Old Plat Historic District

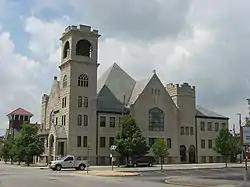
Trinity Methodist, May 2012

Old Plat Historic District is a national historic district located at Huntington, Huntington County, Indiana. The district includes 177 contributing buildings and 2 contributing structures in a mixed residential section of Huntington. It developed between about 1860 and 1920 and includes notable examples of Greek Revival, Gothic Revival, Italianate, and Queen Anne style architecture. Notable buildings include the Mathew Luber House (c. 1895), George W. Humbert House (c. 1880), Trinity Methodist Episcopal Church (1914), First Church of Christ Scientist (1919, now The Quayle Vice Presidential Learning Center), and Masonic Temple (1926).